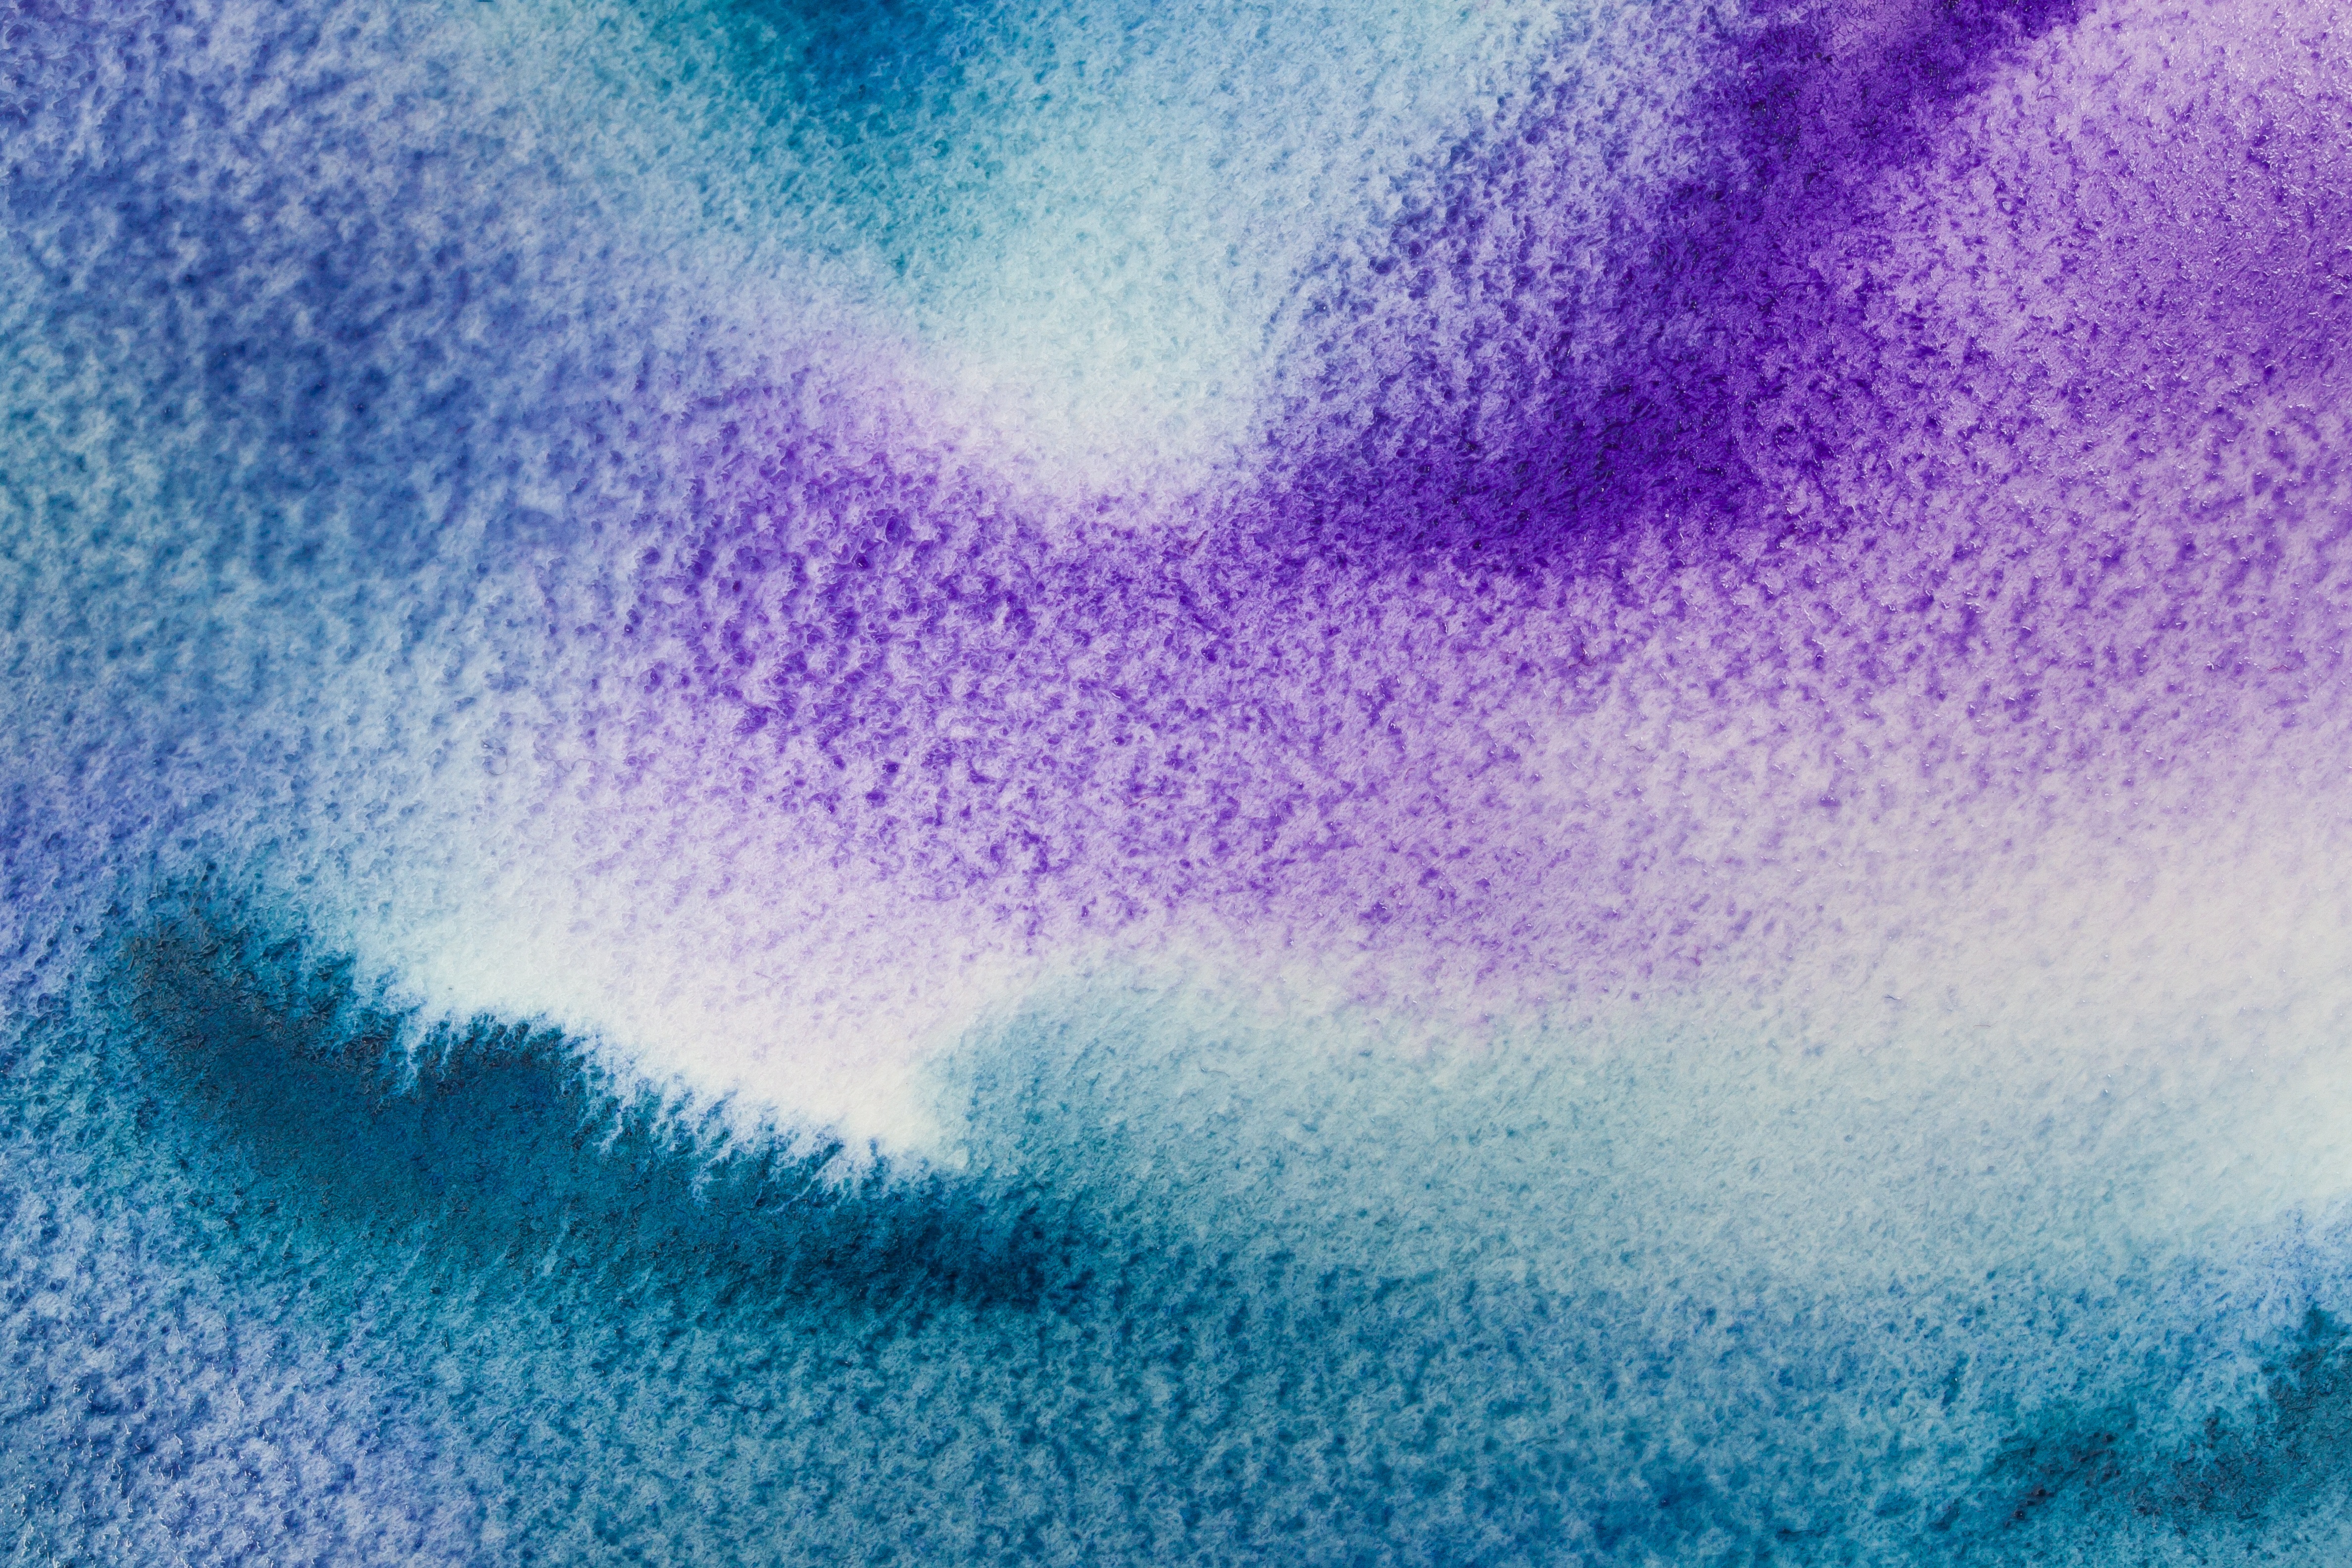
texture, wave, purple, run, color, paint, blue, painting, watercolor, background, eye, violet, painted, image, organ, watercolour, wet in wet